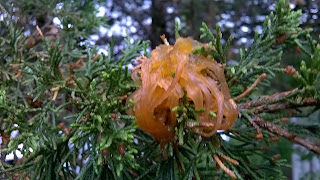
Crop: apple
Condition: rust